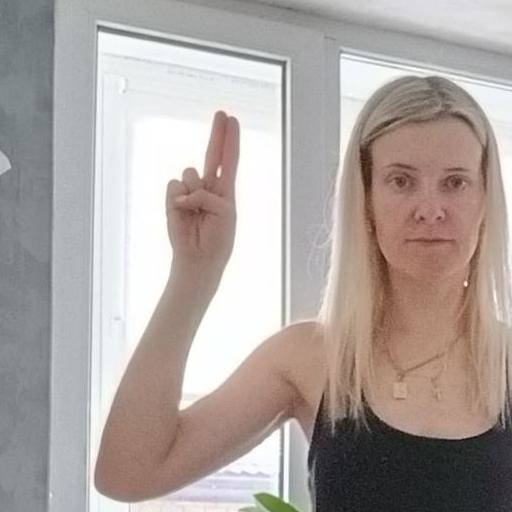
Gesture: two_up